Rio de Janeiro bid for the 2016 Summer Olympics

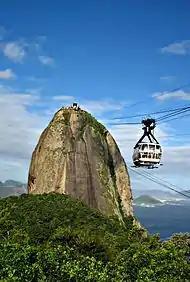
View of a peak situated near to the sea. A glass-paneled cable car passes suspended by cables.

Rio de Janeiro's bidding process began on July 28, 2006, when the Executive Council of the Brazilian Olympic Committee (COB in the Portuguese acronym) met to consider the possibility of nominating a Brazilian city to host the 2016 Summer Olympics and Paralympics. This meeting was prompted by the fact that several cities in the world demonstrated interest around the election, some having already announced their bidding intention. Then a technical analysis was commissioned by COB to evaluate the conditions of the city, unveiled on August 25, 2006. A week later, on September 1, 2006, the COB's Annual Assembly decided by acclamation that Rio de Janeiro would be the Brazilian representative seeking to host the Olympic and Paralympic Games in 2016. The Assembly felt it was the only city in Brazil and South America which would possess Olympic-level facilities ready for an Olympic and Paralympic bid, a legacy of its upcoming hosting of the XV Pan American Games in 2007, later considered to be the best in history. Another positive aspect was that Rio de Janeiro could host all Olympic sports within the city limits, although the Olympic football tournament is hosted by multiple cities. The Brazilian government immediately expressed its support to the bid. Carlos Arthur Nuzman, president of COB, and César Maia, then Mayor of Rio de Janeiro, approved the decision, thus making the bid official.